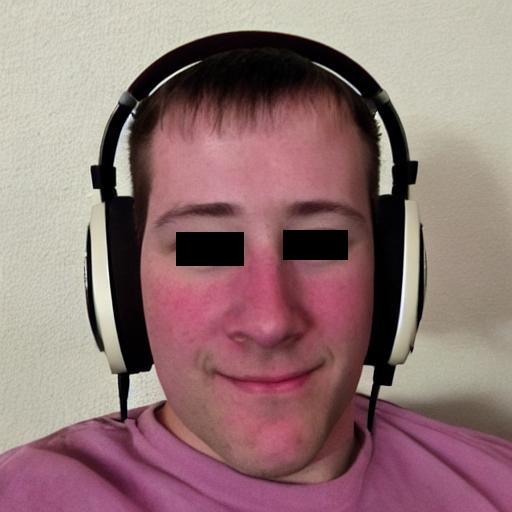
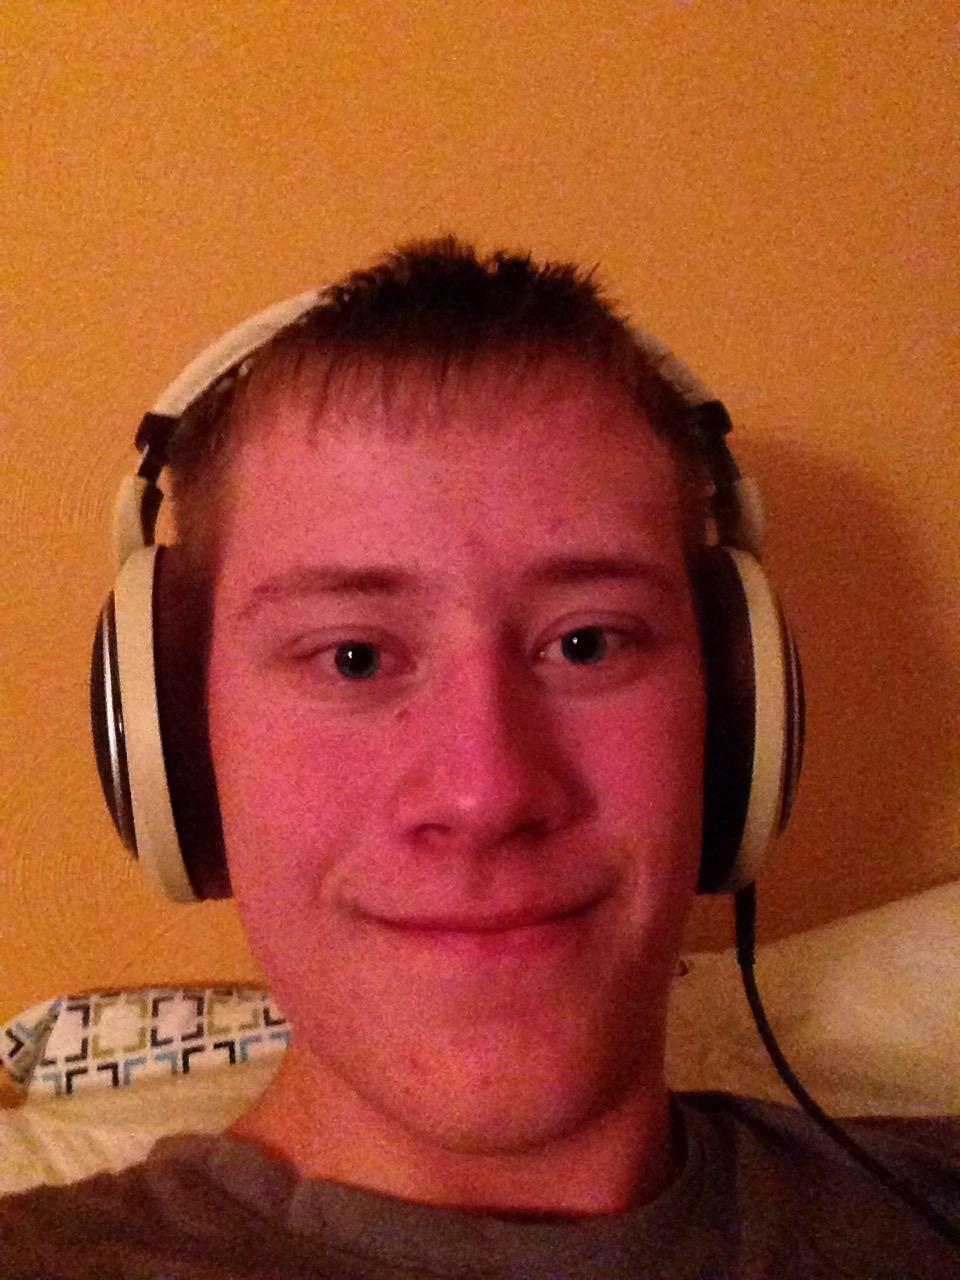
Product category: headphones
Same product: no